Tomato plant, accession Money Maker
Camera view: horizontal (90 deg, fisheye); turntable rotation: 0 degrees
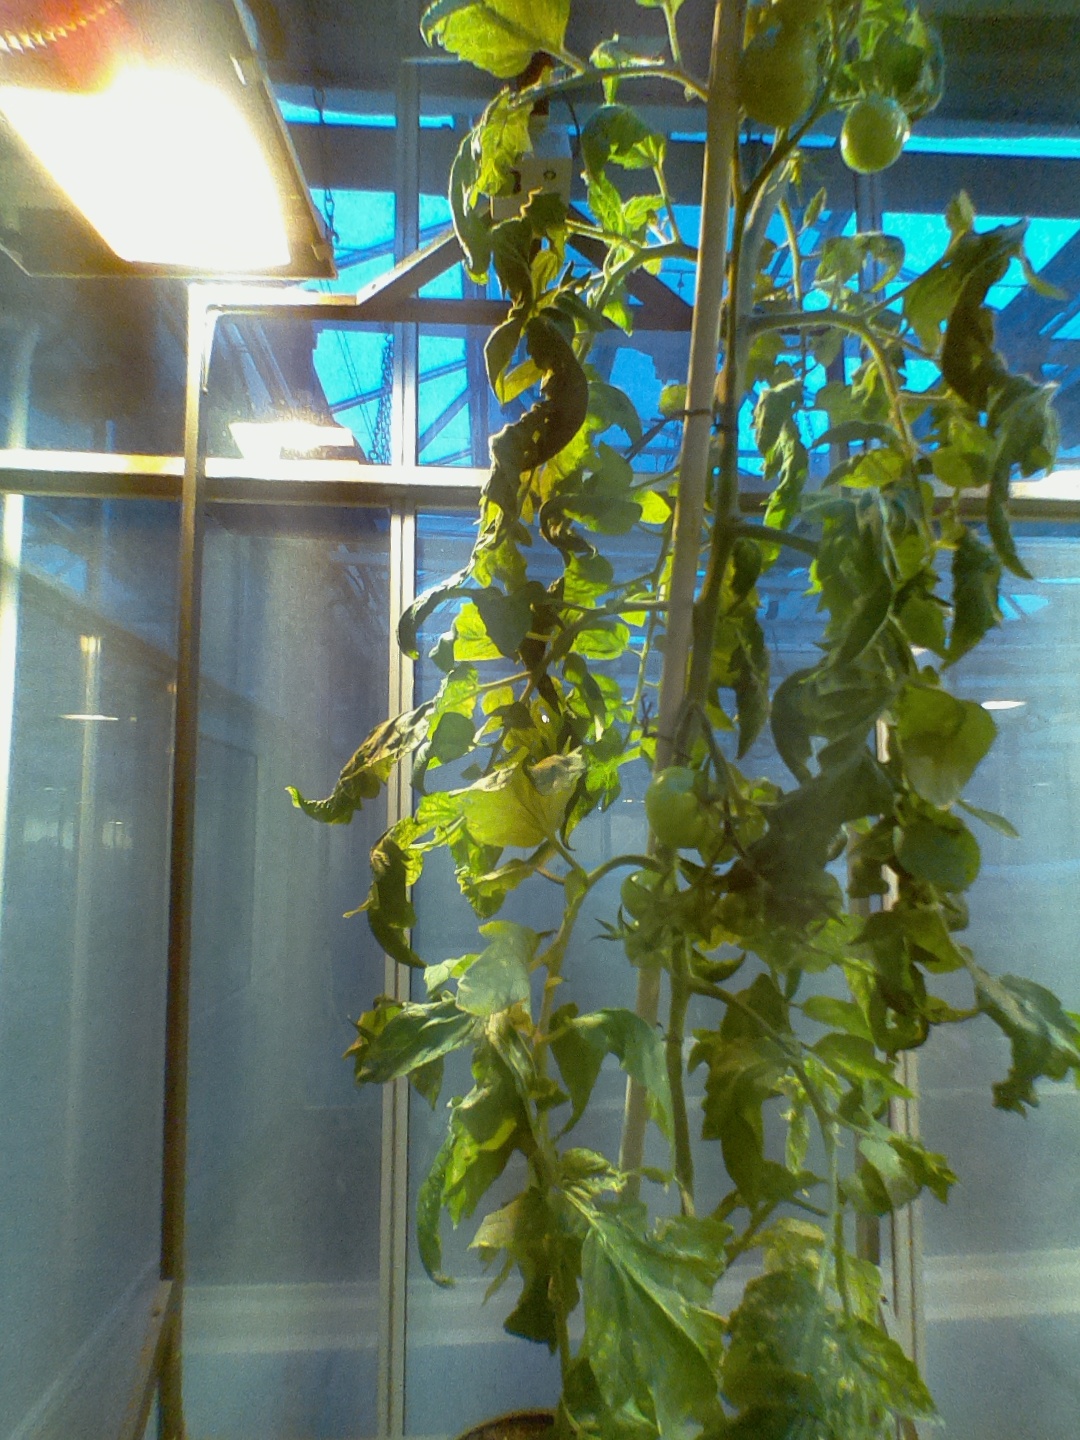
BBCH growth stage 77: 70%-80% of final fruit size